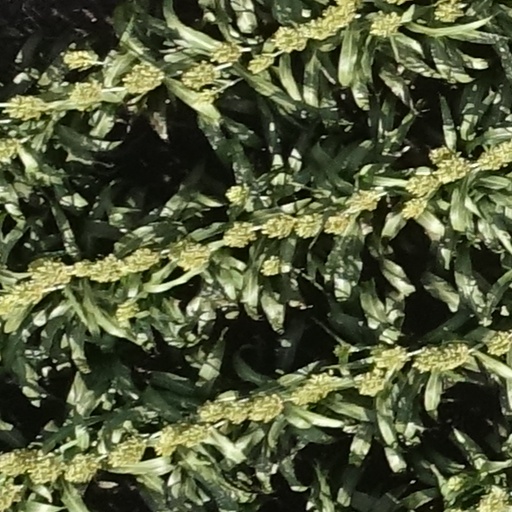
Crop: sorghum